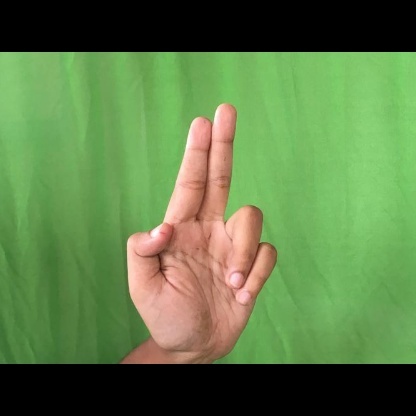
Mudra: Ardhapathaka